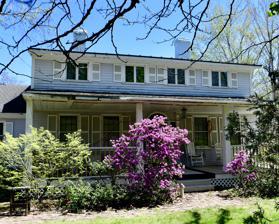
Building: College Club Inn
Country: United States of America
Year built: 1920
United States historic place College Club Inn U.S. National Register of Historic Places Show map of Maine Show map of the United States Location 190 W. Main St., Searsport, Maine Coordinates 44°26′40″N 68°56′7″W / 44.44444°N 68.93528°W / 44.44444; -68.93528 Area 3.5 acres (1.4 ha) Built 1920 ( 1920 ) Architectural style Federal, Greek Revival NRHP reference No. 00000377 Added to NRHP April 14, 2000 Watchtide by the Sea , once known as the College Club Inn , is a historic traveler accommodation at 190 West Main Street ( United States Route 1 ) in Searsport, Maine .   Based around an early 19th-century house and developed as an inn and tea room in the early 20th century, the property exemplifies the adaptive reuse of older properties for the tourist trade in Maine.  It was listed on the National Register of Historic Places in 2000. Description and history Watchtide by the Sea is set on the southeast side of US 1, roughly midway between downtown Searsport and Moose Point State Park .  The inn consists of a 1-1/2 story Cape style house, which is connected by a long single-story ell extending to its left to a converted barn.  The Cape is five bays wide, with a side gable roof and end chimneys, and has a porch extending across its front and a full-width shed-roof dormer above.  The ell has smaller shed-roof dormers, which was also found on the barn's southern roof.  The interior of the Cape has Greek Revival styling, and is organized in a typical Federal period central hall plan, enlarged by the presence of the dormer above, and an enclosed porch to the rear. The house was built about 1800, and was acquired in 1902 by George and Rose Pettee for use as a summer house. Eleanor Roosevelt was among the most well known of their guests, staying on occasion to escape the sweltering summers of Washington, DC.  A number of the enlargements and alterations were made during the Pettees' ownership, and the property was opened as a tea room and inn by their daughter Frances in 1917, known as the "College Club T House".  Still under the Pettees' ownership, it operated under several variants of the "College Club" name through 1953.  Although this practice of converting older buildings for use in the tourist trade was quite common in Maine, there are relatively few well-preserved examples, of which this is one. See also National Register of Historic Places listings in Waldo County, Maine References